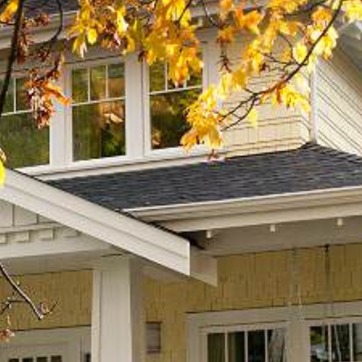
Material: other